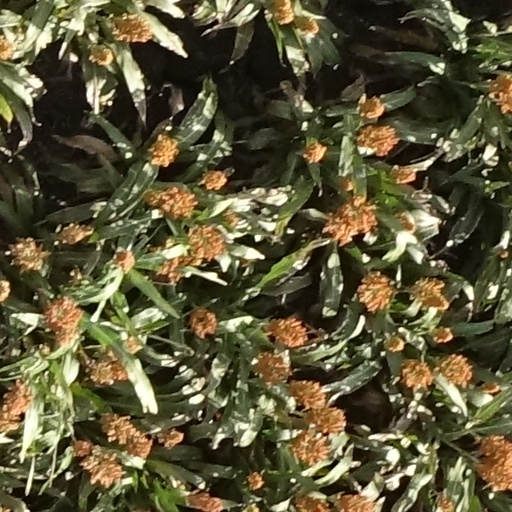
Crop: sorghum